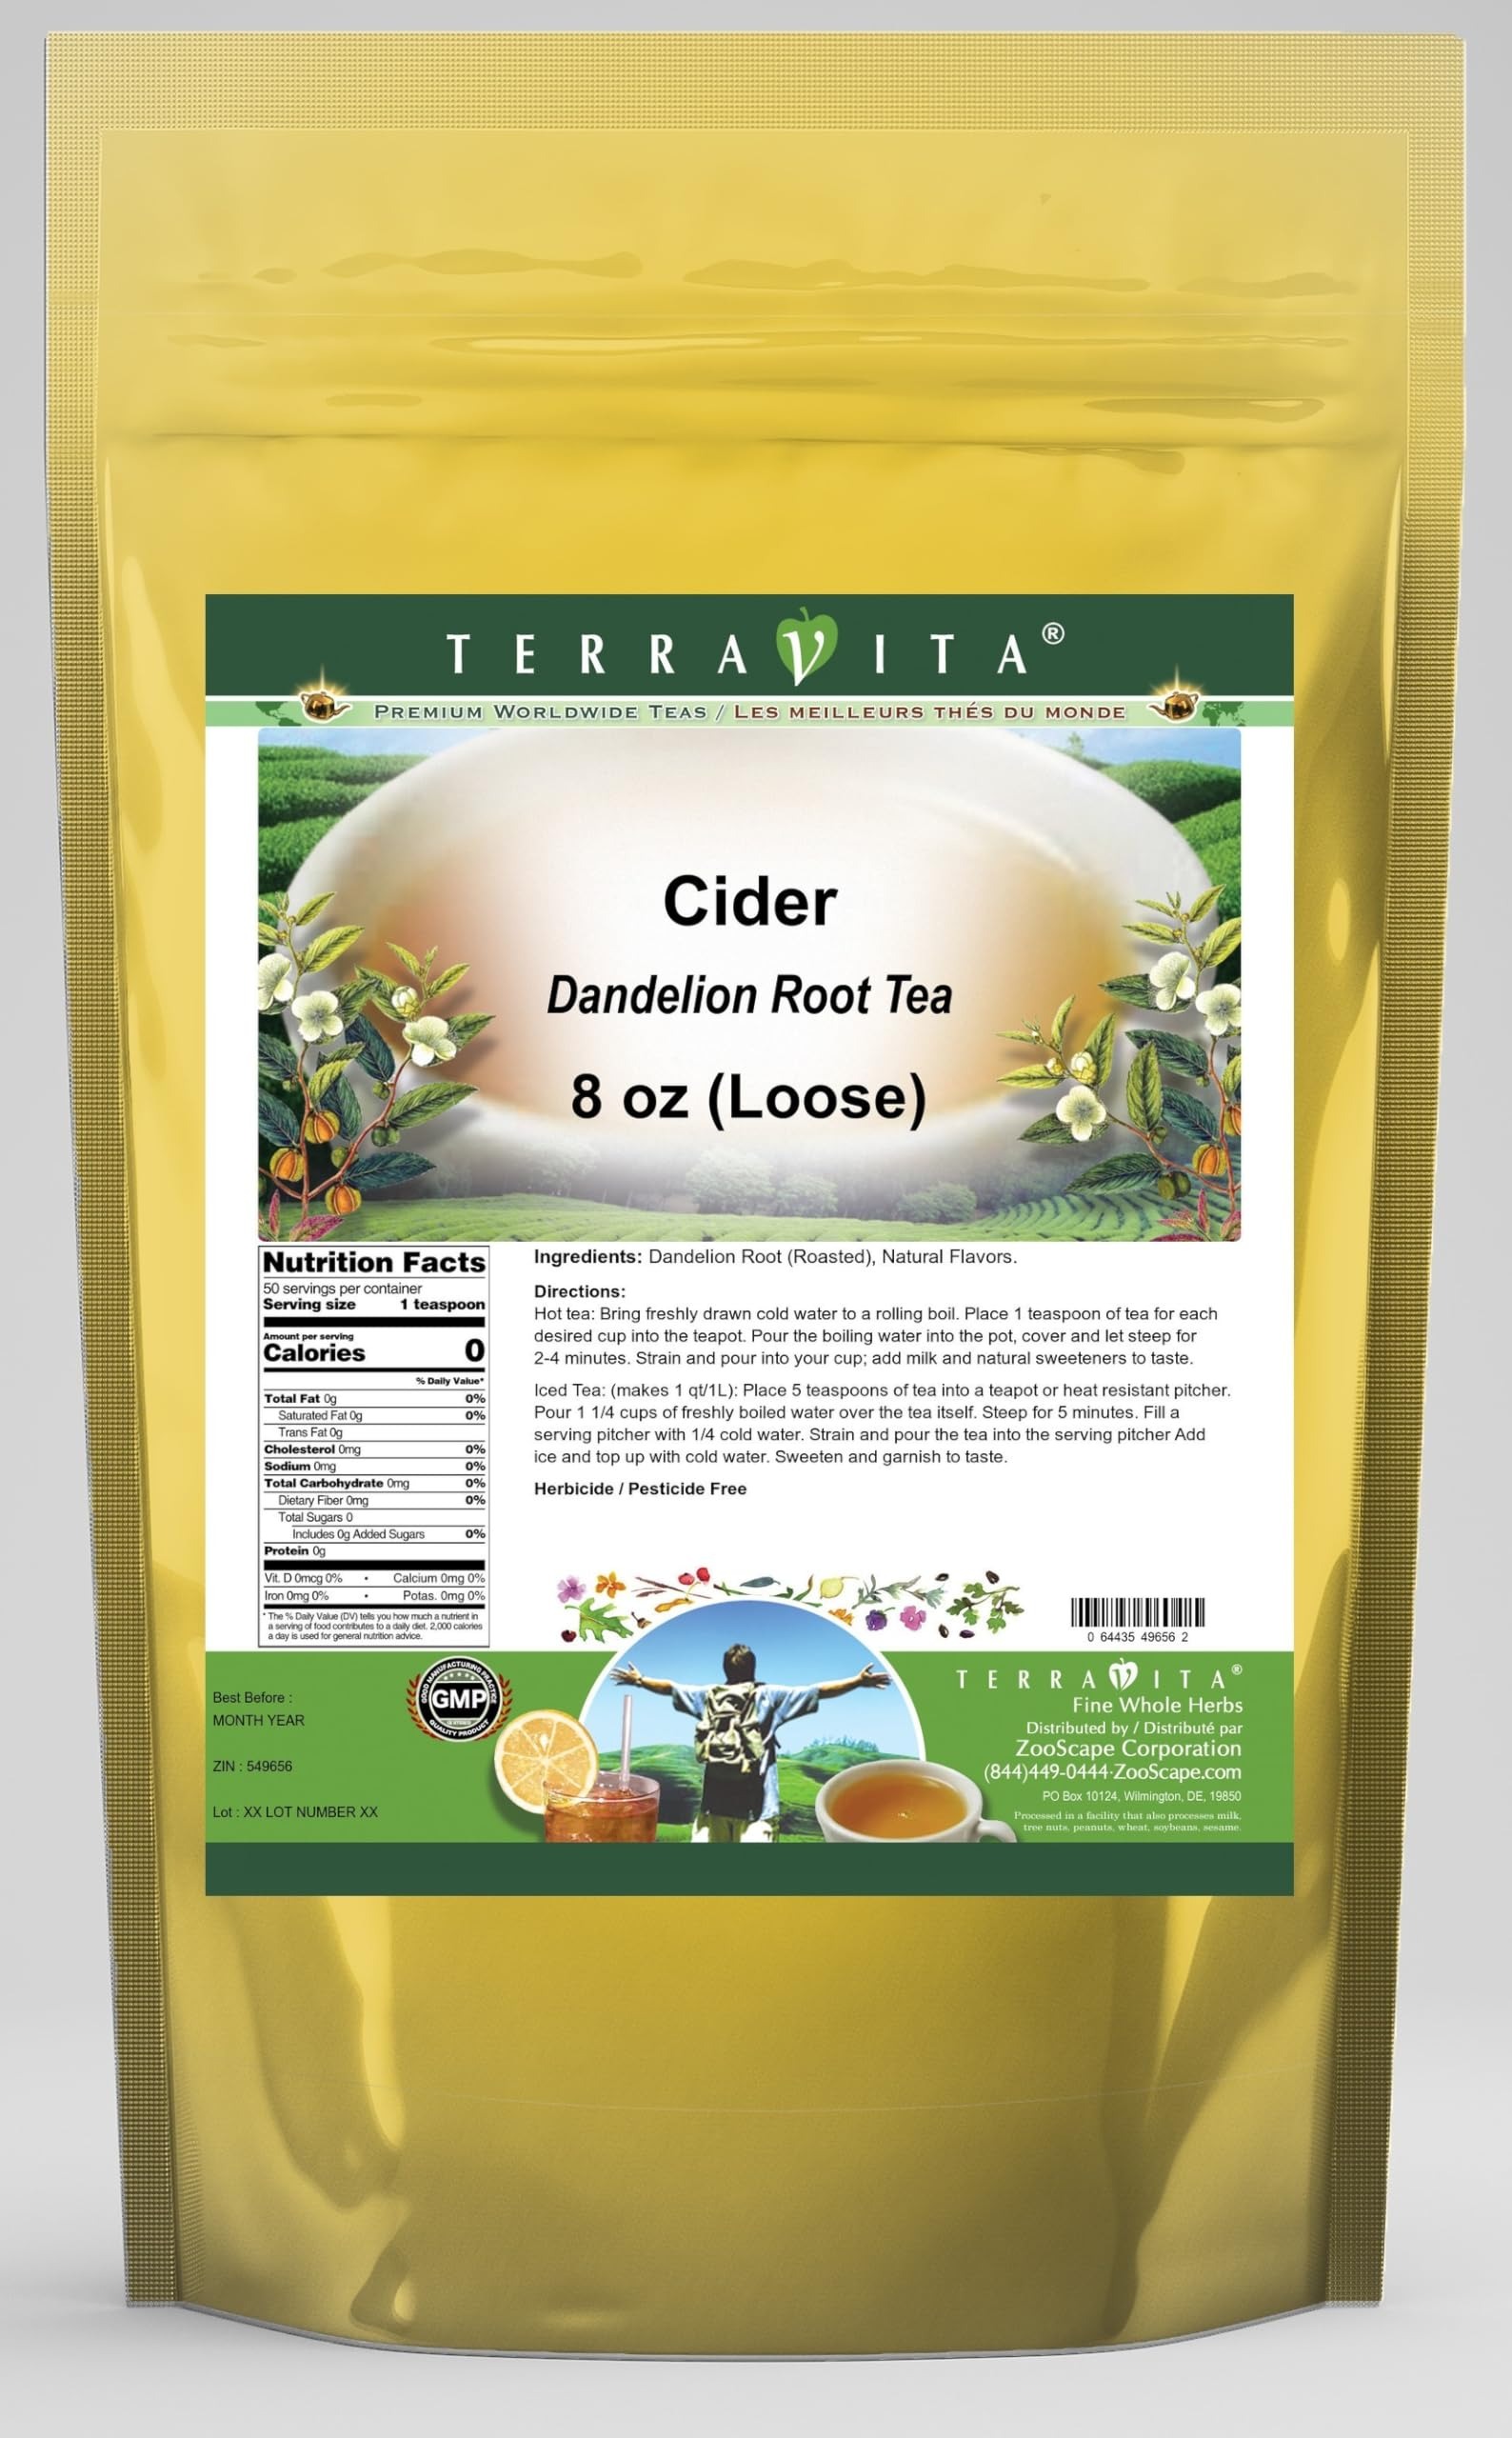
Item Name: Cider Dandelion Root Tea (Loose) (8 oz, ZIN: 549656) - 3 Pack
Bullet Point 1: Our Cider Dandelion Root tea is a delicious naturally flavored Dandelion Root coffee substitute that you will enjoy relaxing with anytime! The natural and caffeine-free Cider taste is delicious! - Ingredients: Dandelion Root and Natural Cider Flavor.
Bullet Point 2: No fillers.
Bullet Point 3: Manufacturer: TerraVita
Bullet Point 4: Size: 8 oz
Bullet Point 5: Loose Leaf Dandelion Root Tea - Packed in a convenient upright pouch!
Product Description: Our Cider Dandelion Root tea is a delicious naturally flavored Dandelion Root coffee substitute that you will enjoy relaxing with anytime! The natural and caffeine-free Cider taste is delicious! - Ingredients: Dandelion Root and Natural Cider Flavor. - Hot tea brewing method: Bring freshly drawn cold water to a rolling boil. Place 1 teaspoon of tea for each desired cup into the teapot. Pour the boiling water into the pot, cover and let steep for 2-4 minutes. Strain and pour into your cup; add milk and natural sweeteners to taste. - Iced tea brewing method: (to make 1 liter/quart): Place 5 teaspoons of tea into a teapot or heat resistant pitcher. Pour 1 1/4 cups of freshly boiled water over the tea itself. Steep for 5 minutes. Fill a serving pitcher with 1/4 cold water. Strain and pour the tea into the serving pitcher Add ice and top up with cold water. Sweeten and garnish to taste. - TerraVita is an exclusive line of premium-quality, natural source products that use only the finest, purest and most potent ingredients found around the world. TerraVita is hallmarked by the highest possible standards of purity, potency, stability and freshness. All of our products are prepared with the highest elements of quality control, from raw materials through the entire manufacturing process, up to and including the moment that the bottles or bags are sealed for freshness and shipped out to you. Our highest possible standards are certified by independent laboratories and backed by our personal guarantee. - TerraVita exists to meet and ensure your family's health and wellness without the harmful effects of chemicals and health products. We strive to make all of our products affordable and reliable and are constantly searching the market to maintain our affordability and to look for ne
Value: 24.0
Unit: Ounce

Price: 93.46